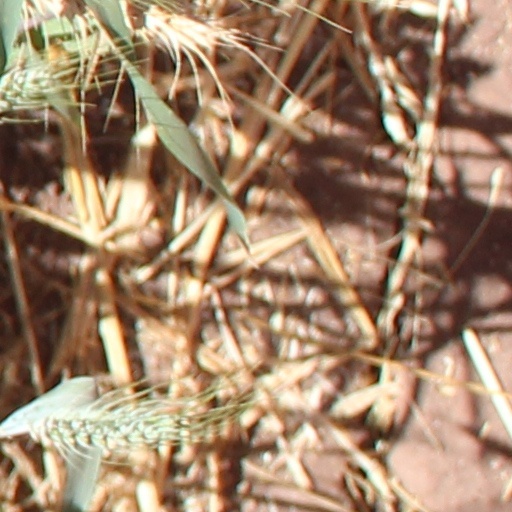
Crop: wheat